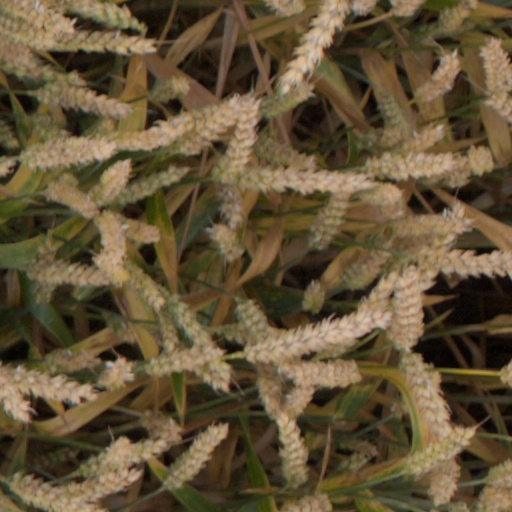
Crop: wheat